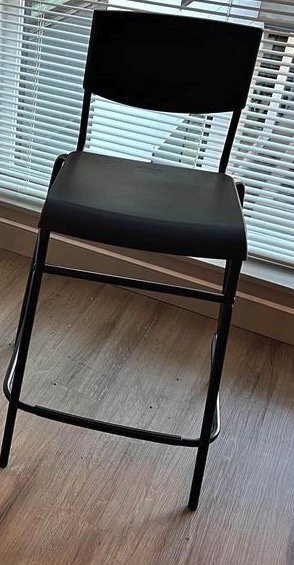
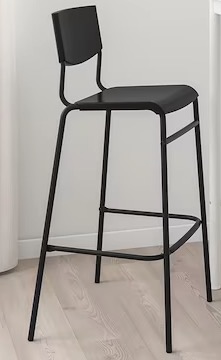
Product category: stool
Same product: yes